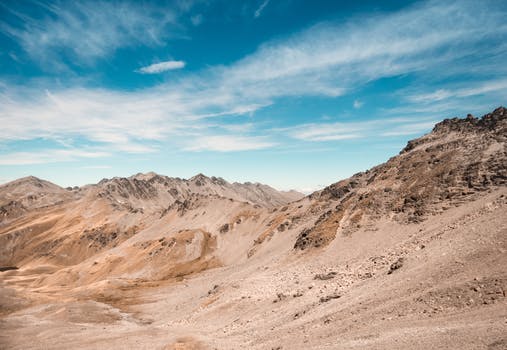
Label: No Watermark